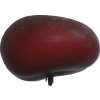
Label: nectarine_flat